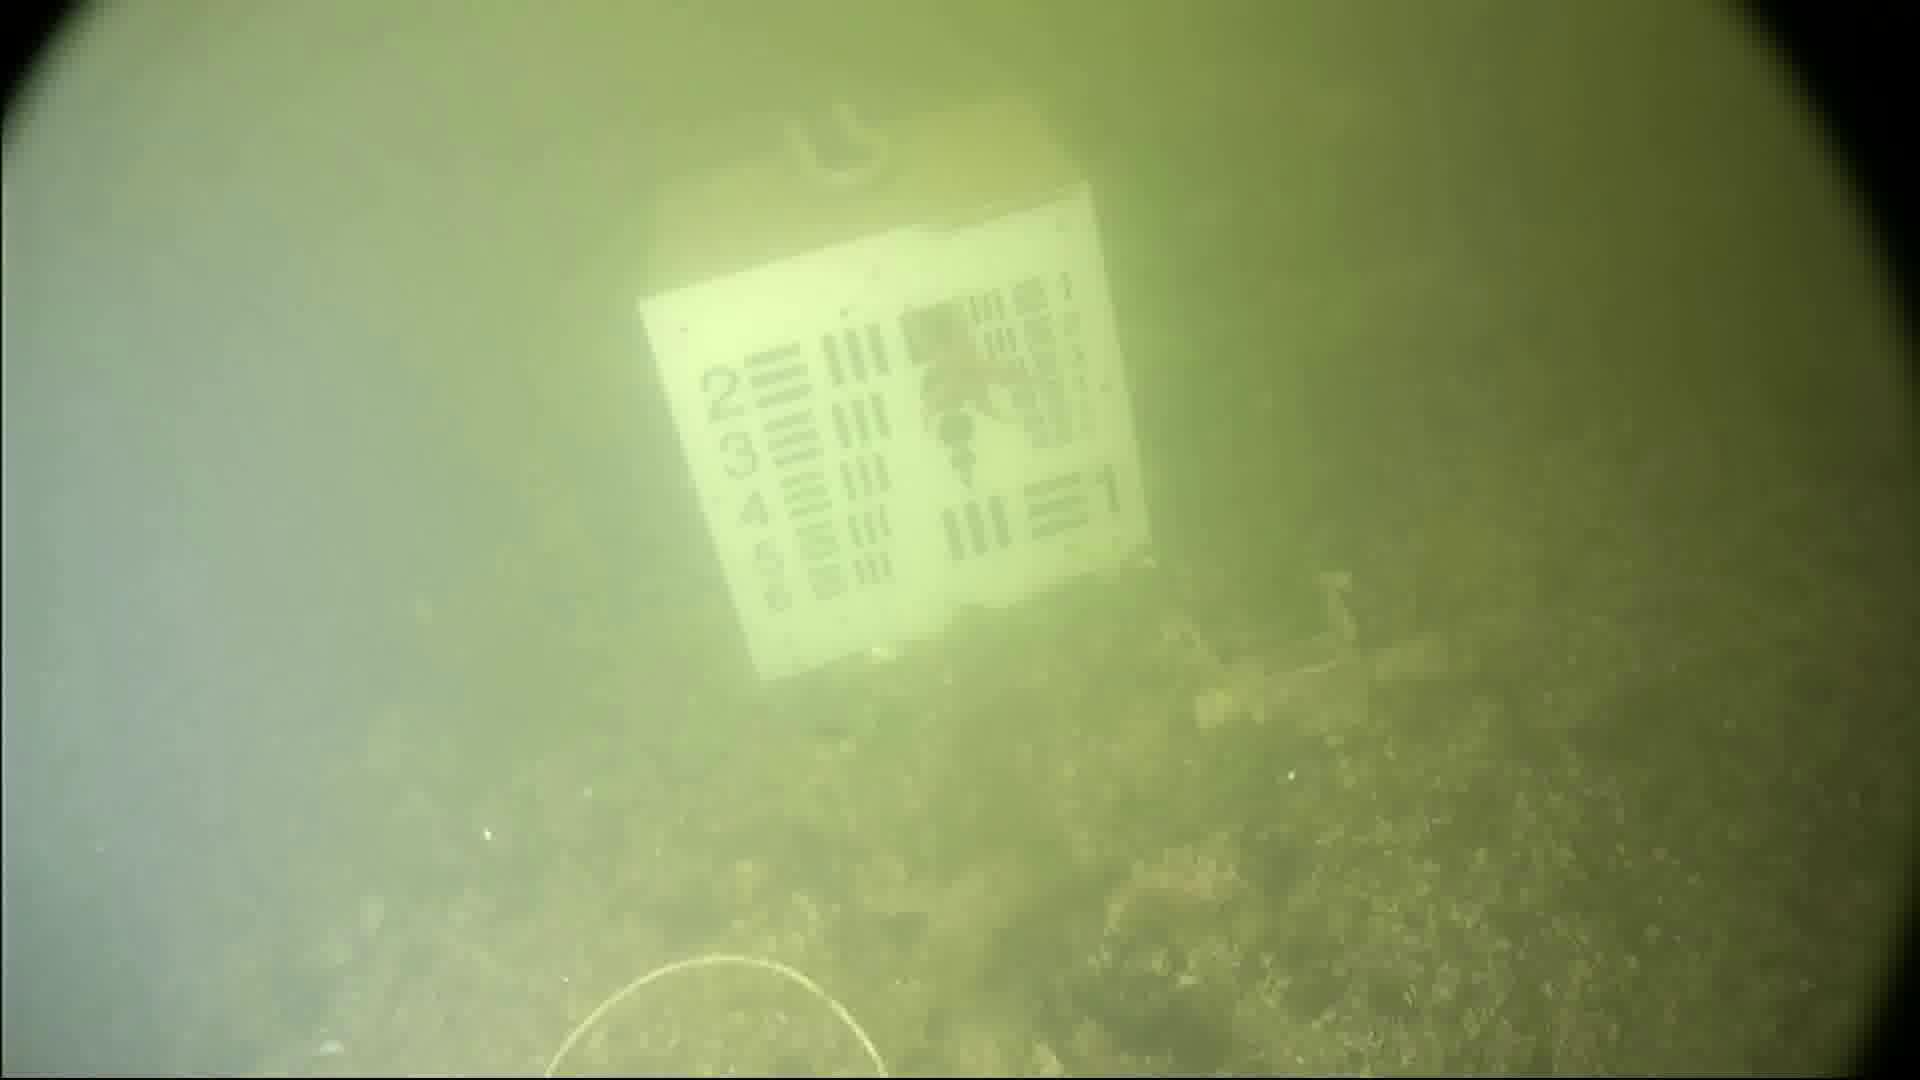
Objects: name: starfish